Major Taylor

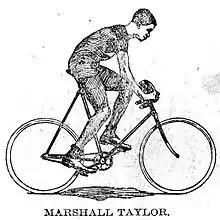
The earliest press image of Taylor, aged 18, from the July 6, 1895, edition of "Indianapolis News"

Although Major Taylor competed in both road and track races during his amateur career, he excelled in the track sprints, especially the race. The first cycling race Taylor won was a amateur event in Indianapolis in 1890. He received a 15-minute handicap (head start) in the road race because of his young age. Taylor subsequently traveled to Peoria, Illinois, to compete in another meet, finishing in third place in the under-16 age category.